Andersonville, Georgia

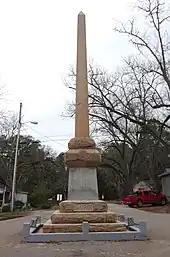
Monument in Andersonville dedicated to Henry Wirz

During the Civil War, the Confederate army established Camp Sumter at Andersonville to house incoming Union prisoners of war. The overcrowded Andersonville Prison was notorious for its bad conditions, and nearly 13,000 prisoners died there. After the war, Henry Wirz was convicted for war crimes related to the command of the camp. His trial was later regarded as unfair by several pro-confederacy groups, and a monument in his honor has been erected in Andersonville by the United Daughters of the Confederacy.